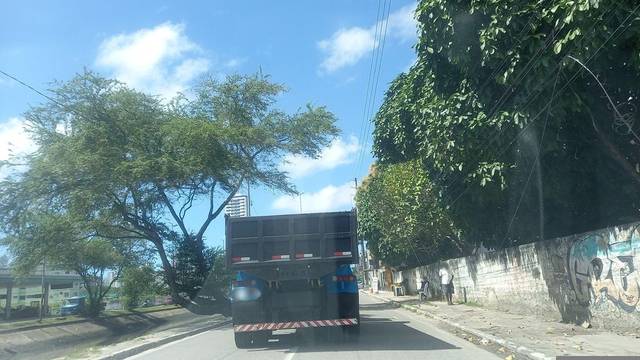
Region: Brazil
Coordinates: -8.127, -34.91